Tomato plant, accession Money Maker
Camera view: bottom (45 deg); turntable rotation: 90 degrees
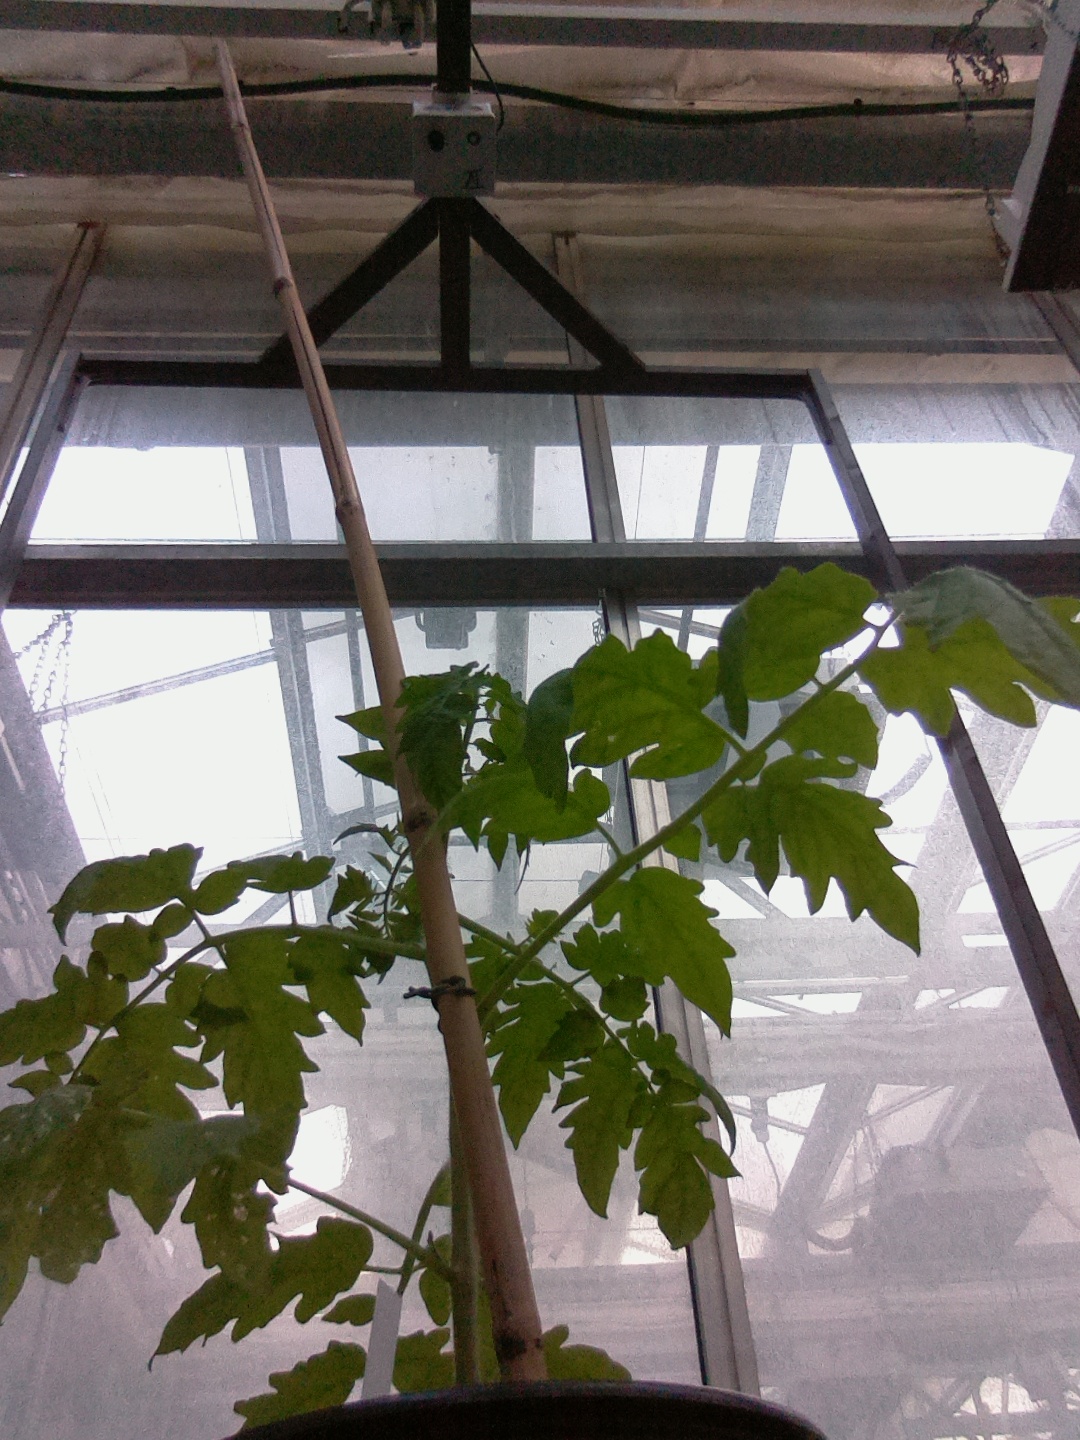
BBCH growth stage 13: 6 of true leaves visible